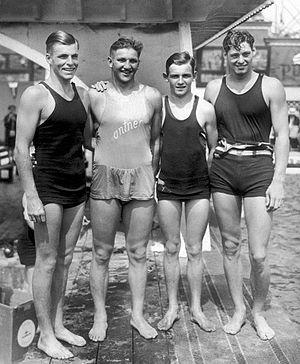
George Harold Kojac est un nageur américain qui a participé aux Jeux olympiques d'été de 1928 à Amsterdam.